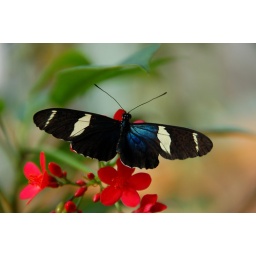
What's more to life than finding a nice little red flower to eat from in the diffused sunlight.